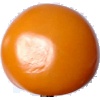
Label: yellow_tomato